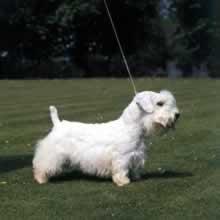
Sealyham_terrier